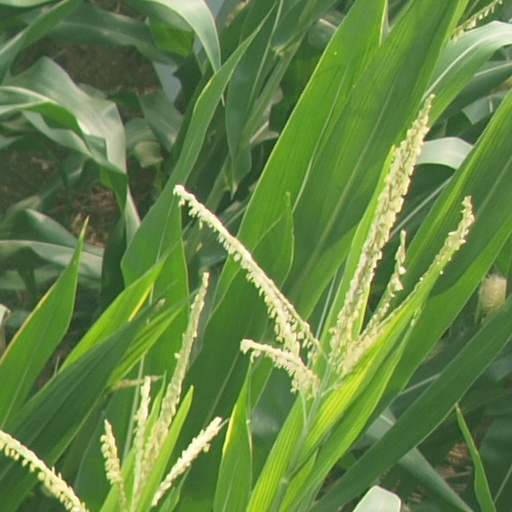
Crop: maize; corn